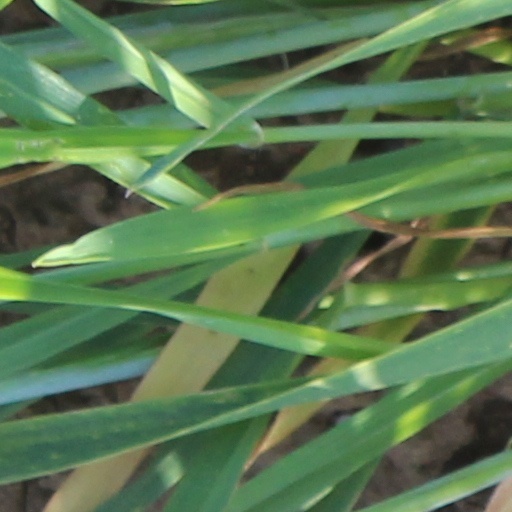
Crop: wheat